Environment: real
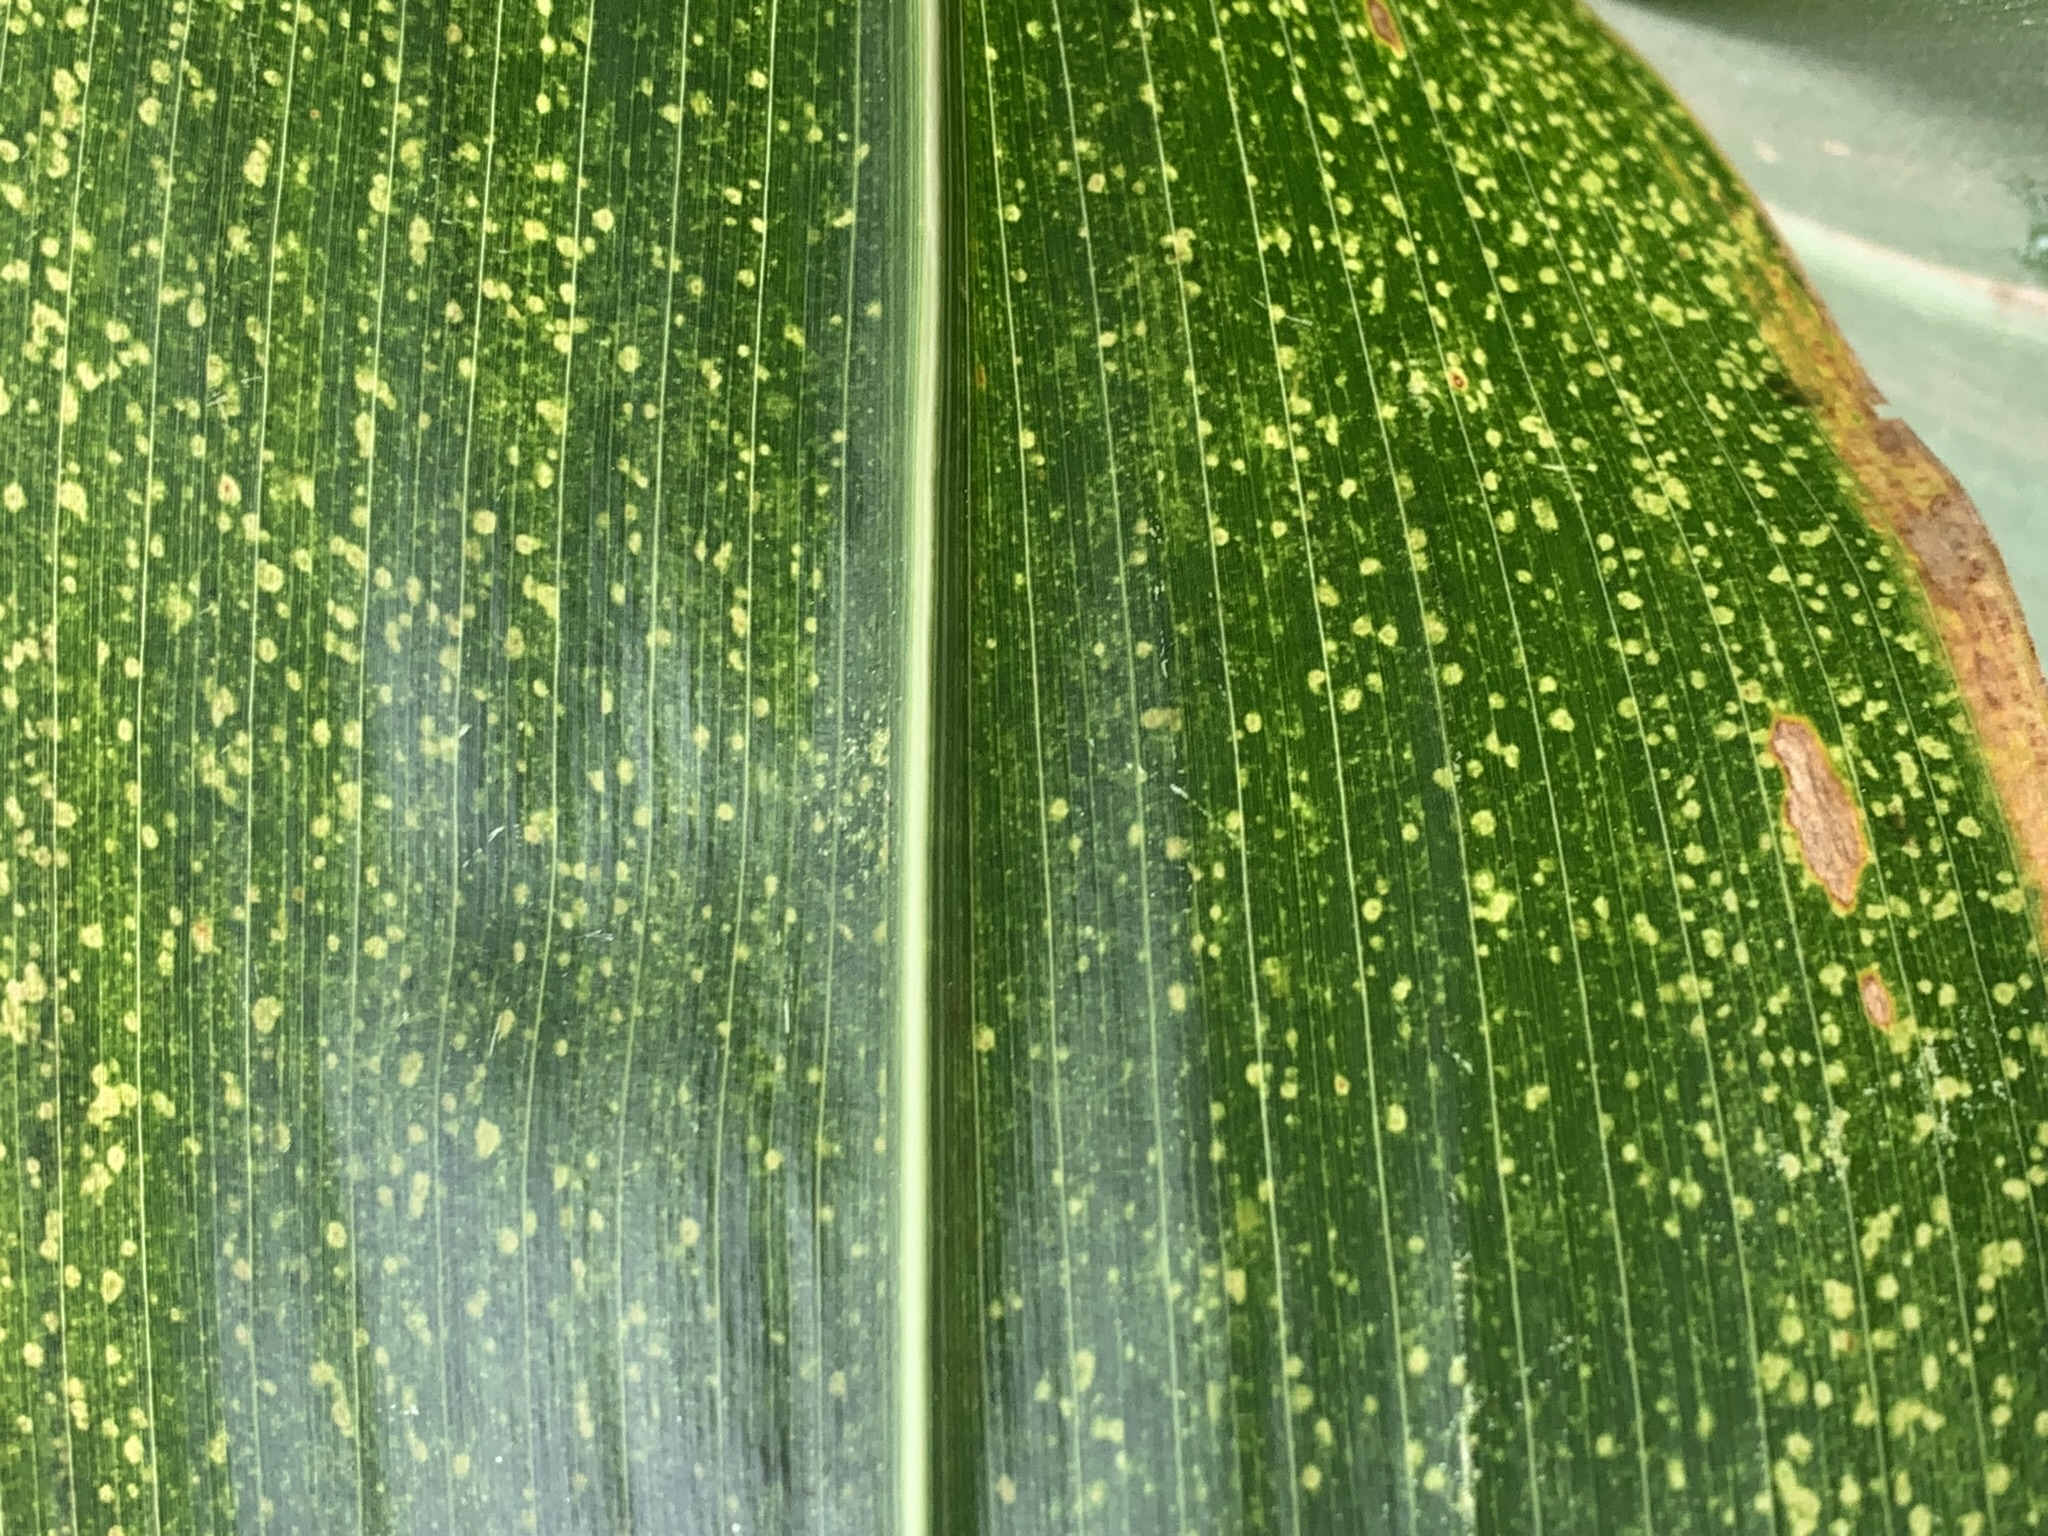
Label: lethal_necrosis